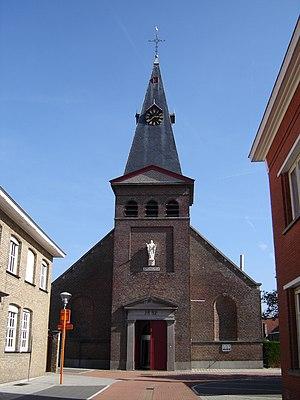
Cette page regroupe l'ensemble des monuments classés de la commune belge de Beernem.